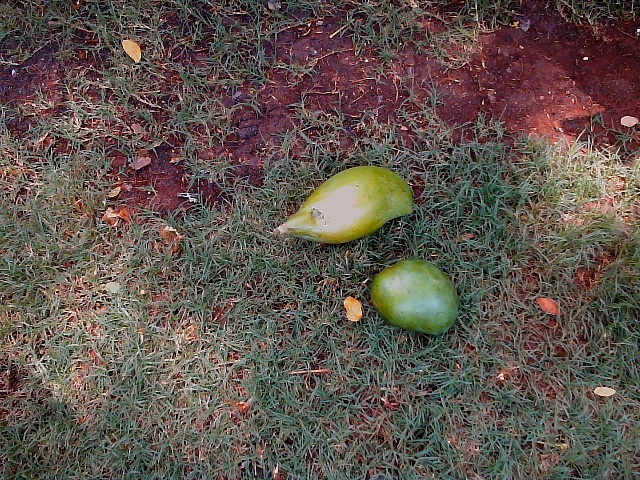
Label: Raw_Mango